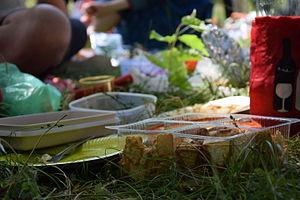
Le Wiknic parisien 2015, une rencontre entre Wikipédiens autour d'un pique-nique, au Jardin Tropical de Paris